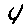
Label: 4